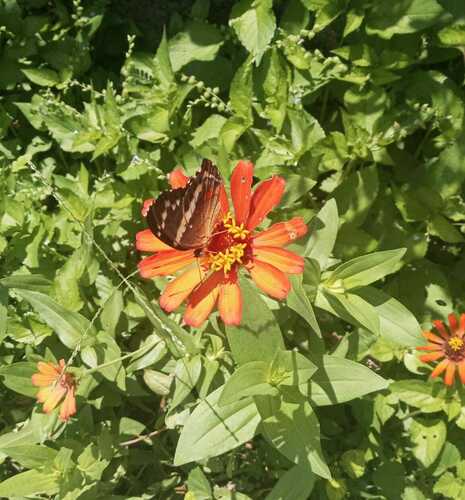
Scientific name: Anartia fatima
Common name: Banded peacock
Family: Nymphalidae
Order: Lepidoptera
Pollinator type: Primary pollinator
Habitat: Open areas and gardens
Geographic range: South America
Conservation status: Least Concern